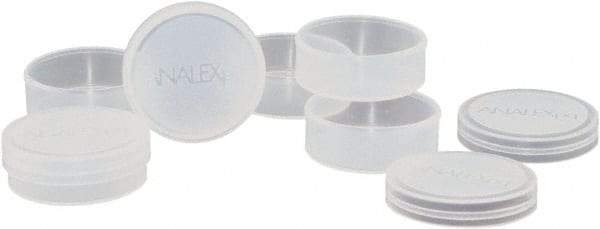
Parker - 1ppm Display Resolution, Oil Check Monitor Grease Pot - Measurement Ranges: 4ml Grease Pot: 0 - 8, 000ppm, 5ml Tube: 0 - 28, 000ppm, 10ml Syringe: 0 - 19, 000ppm, 50ml Bottle: 0 - 2, 500ppm, 5ml Syringe: 0 - 34, 000ppm
Brand: Parker
Item #: 61355053 Brand: Parker Model #: FGK15005PA Exact Tooling IR#: 04 Product Specifications Type Grease Pot Operating Temperature Range 60 - 104 Degrees F Test Time < 1 Minute to Stabilize from Power On; < 15 Seconds per Sample Measurement Range 4ml Grease Pot: 0 - 8000ppm; 5ml Tube: 0 - 28000ppm; 10ml Syringe: 0 - 19000ppm; 50ml Bottle: 0 - 2500ppm; 5ml Syrings: 0 - 34000ppm Display Resolution (ppm) 1.000
Category: Business & Industrial > Science & Laboratory > Laboratory Equipment > Spectrometers > Fourier Transform Infrared (FT-IR) Spectrometers